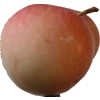
Label: Apple 10